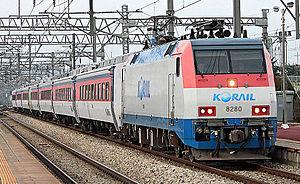
Le Mugunghwa-ho, ou Mugunghwa, est un type de train employé par Korail, la compagnie ferroviaire nationale sud-coréenne.